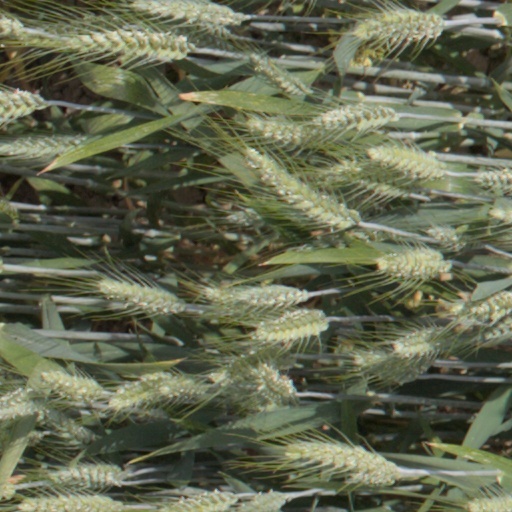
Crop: wheat